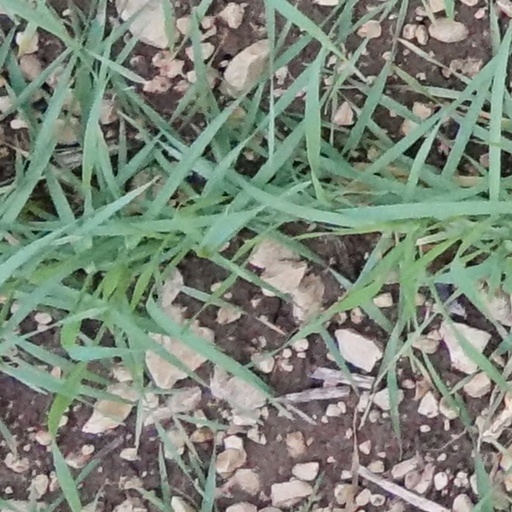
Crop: wheat